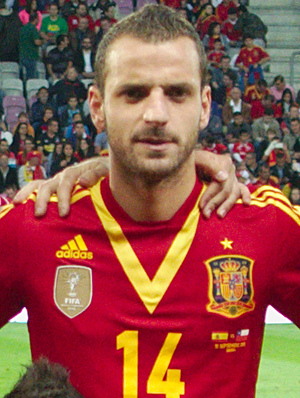
Roberto Soldado Rillo, né le 27 mai 1985 à Valence, est un footballeur international espagnol évoluant au poste d'avant-centre au Grenade CF.